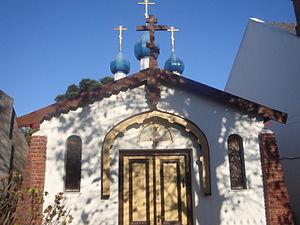
Temperley est une ville située dans la partie sud-est du partido de Lomas de Zamora.